Hasmonean and Herodian royal winter palaces

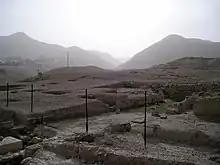
Excavation site

Survey and excavations show that the site covers an area of 120 hectares, and is only part of Second Temple-period Jericho. A series of winter palaces were discovered, some of which were shown to have been built by the Hasmoneans, and others by Herod the Great, who inherited the older estate and substantially expanded the palatial compound with new buildings. It turned out that the area of the city of Jericho was very broad. South of one of the palaces, in the area that today is the Aqabat Jaber refugee camp, remains of luxurious houses were discovered, scattered over dozens of acres. A royal farm was discovered north of the palaces, covering an area of 450 dunams. A close connection was found between the farm and the winter palaces.